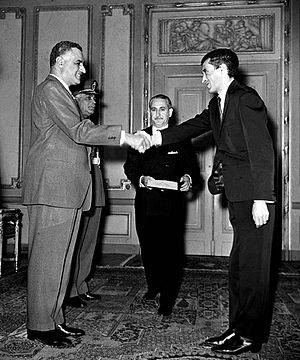
Lakhdar Brahimi, né le 1ᵉʳ janvier 1934 à El Azizia, près de Tablat en Algérie, est un diplomate et homme politique algérien.